Turkish State Railways

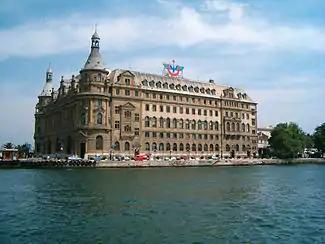
Haydarpaşa Terminal on the Anatolian side of Istanbul was opened in 1908 as the terminus of the Istanbul-Konya-Baghdad and Istanbul-Damascus-Medina lines.

The Haydarpaşa Terminal was the terminus for a weekly train, to Tehran in Iran, another train to Iran used to travel between Van, Turkey and Tebriz in Iran.